Daria Kinzer

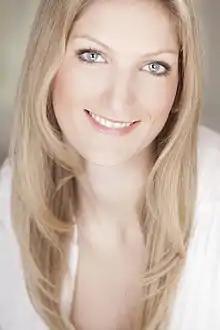

Daria Kinzer (born 29 May 1988) is a Croatian-Austrian singer who represented Croatia in the Eurovision Song Contest 2011 in Germany. Kinzer won the national selection on 5 March with her entry "Celebrate", and took part in the first semifinal night of the Contest finishing at 15th place. She has also recorded a German version of the "Celebrate" song, entitled "Diese Nacht".